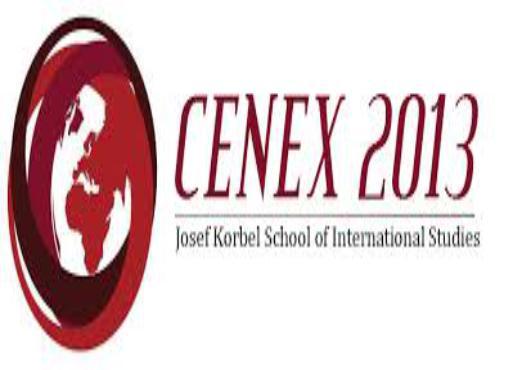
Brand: Cenex
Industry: Others